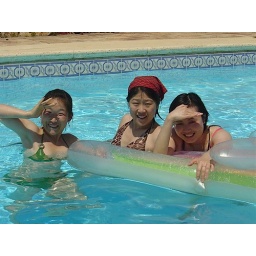
37 degrees and son is strong in Portugal, but the girls are loving it!